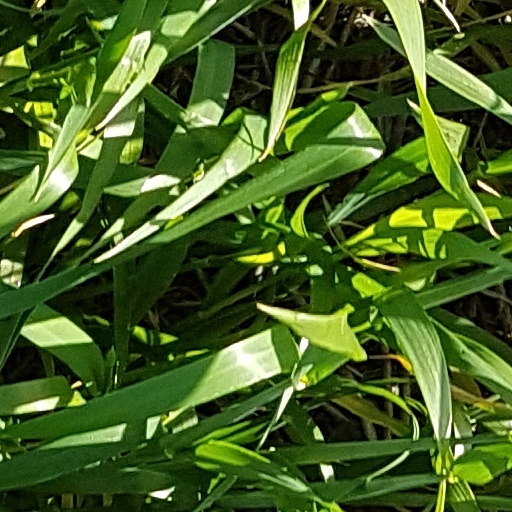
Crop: wheat